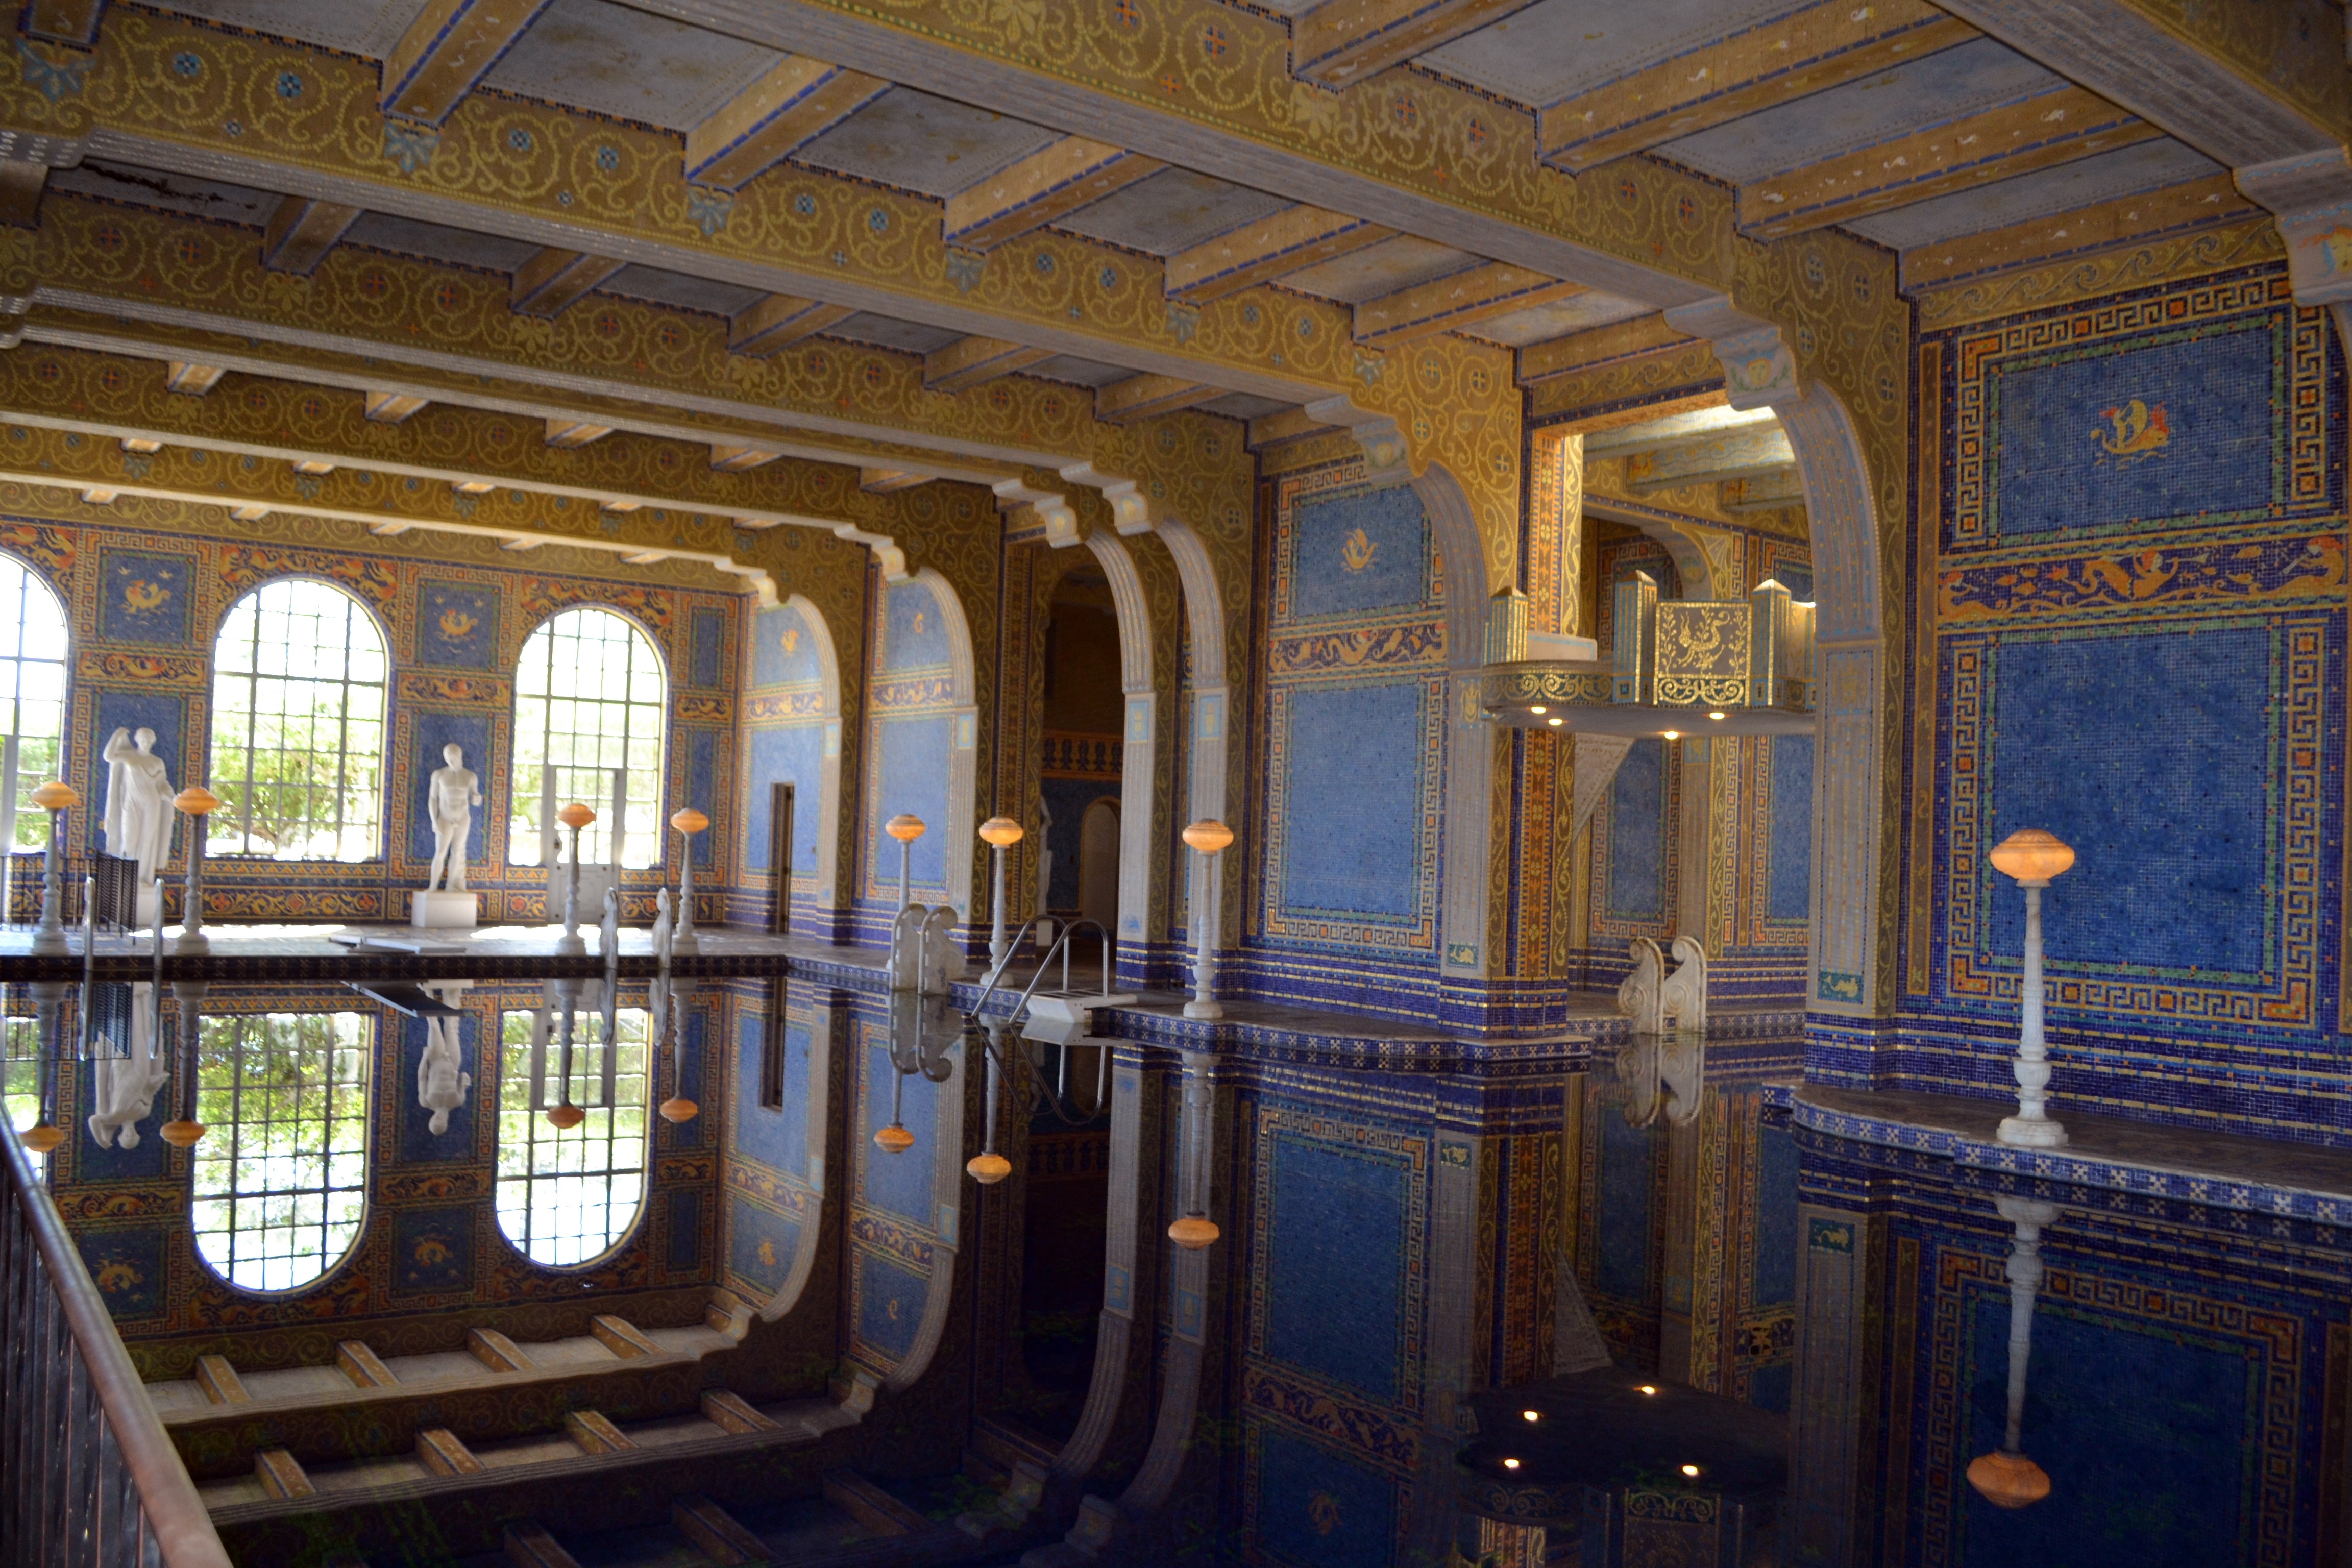
coast, architecture, mansion, building, palace, pool, swimming pool, ranch, usa, america, indoor, castle, chapel, california, place of worship, synagogue, basilica, estate, pacific, monterey, ancient history, san simeon, hearst castle